Orroral Valley Tracking Station

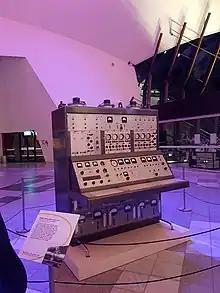
Orroral Valley's satellite tracking system console on display at the National Museum of Australia, July 2019

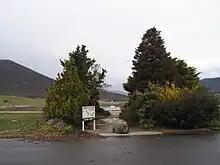
The former Orroral Valley space tracking station site, October 2003.

The Orroral Valley tracking station was an Earth station in Australia, supported Earth-orbiting satellites, as part of NASA's Spacecraft Tracking and Data Acquisition Network (STADAN). It was located approximately 50 km south of Canberra, Australian Capital Territory (ACT), and was one of three tracking stations in the ACT, and seven in Australia.